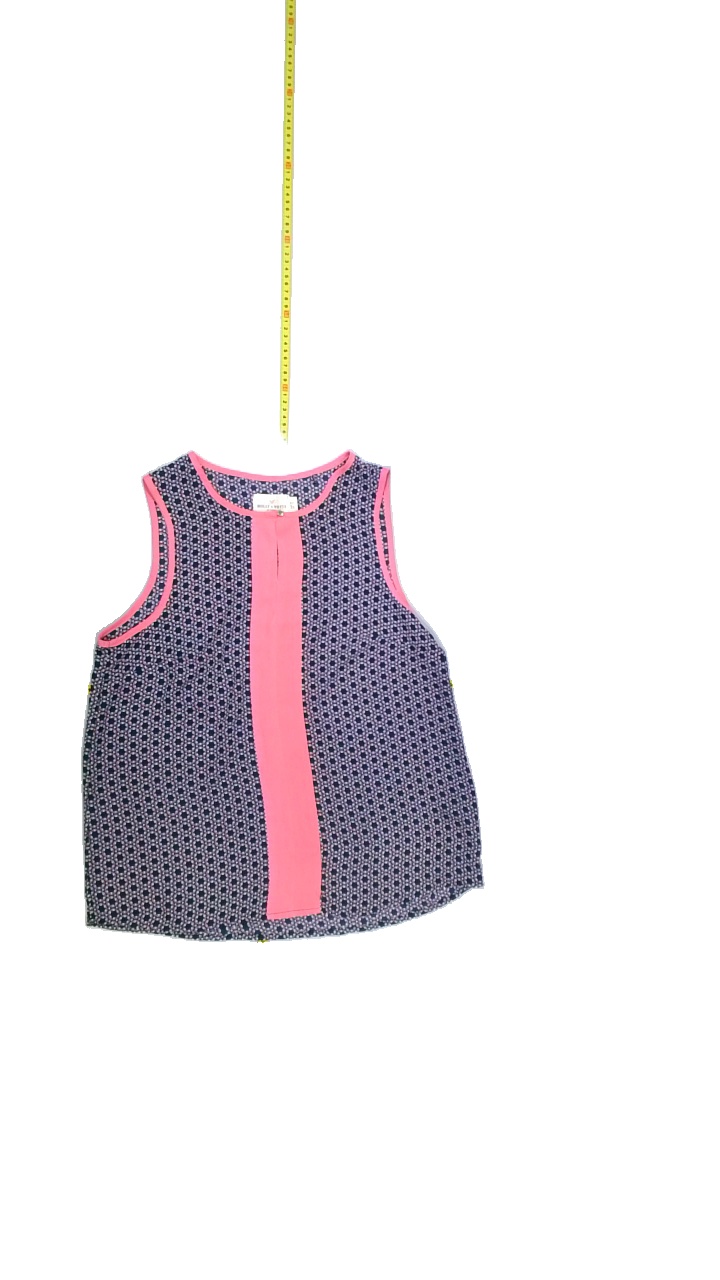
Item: Tank Top (Ladies)
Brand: Holly And Whyte (lindex)
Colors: Multicolor, White, Black, Pink
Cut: Regular, C-collar
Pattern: Geometric print
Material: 100%polyester
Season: Summer
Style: No trend
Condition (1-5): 3
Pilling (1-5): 4
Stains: Yes
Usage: Export
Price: <50